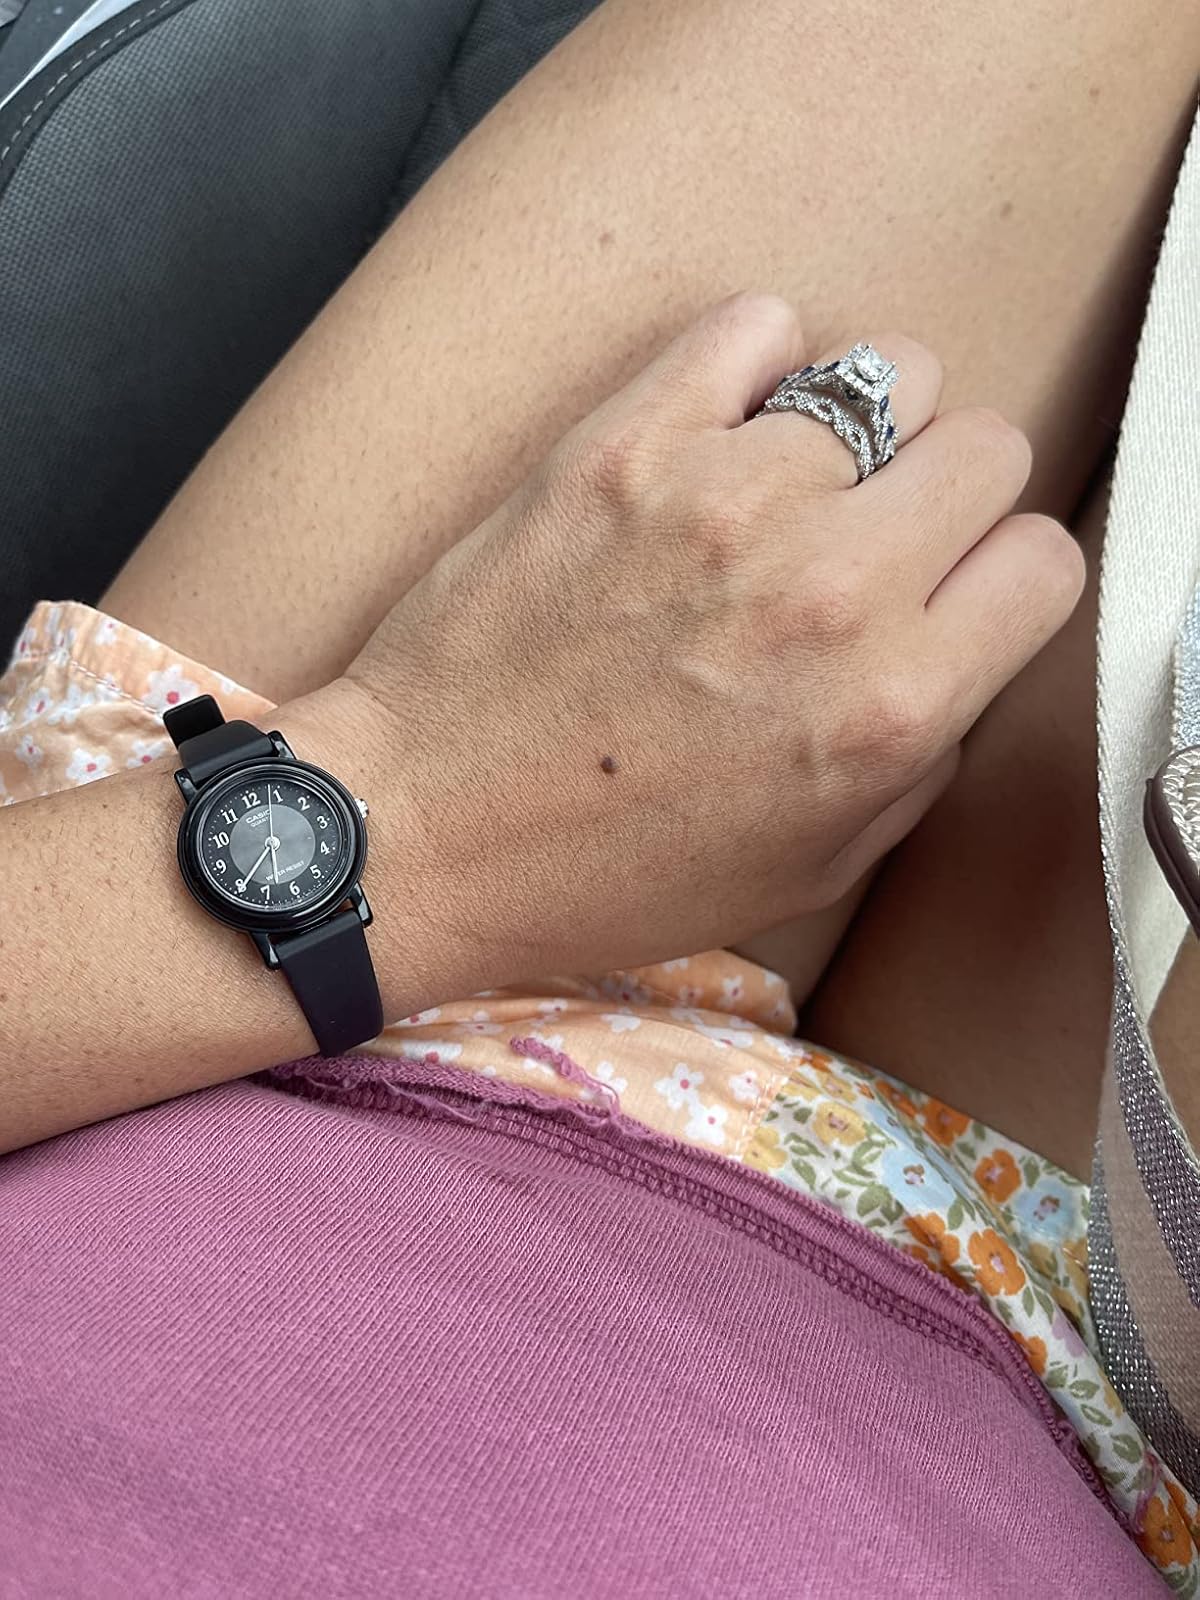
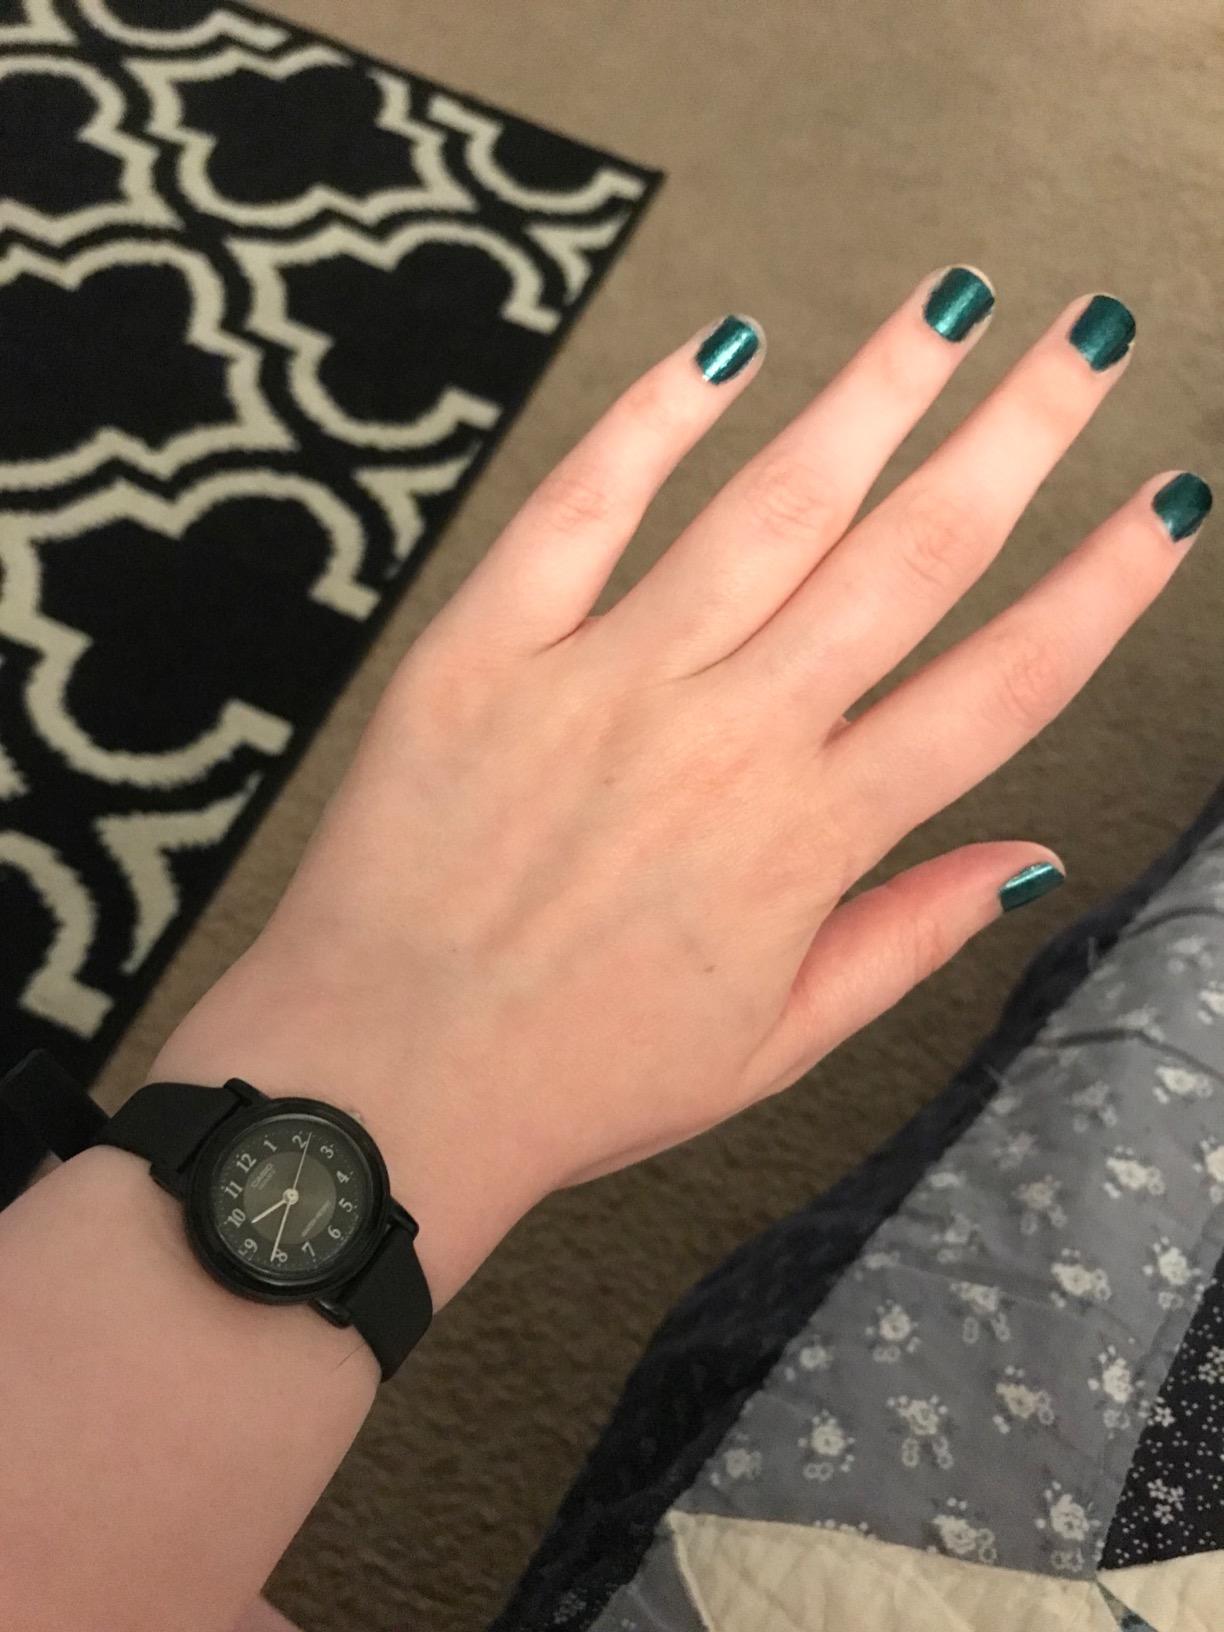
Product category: accessories_watch
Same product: yes